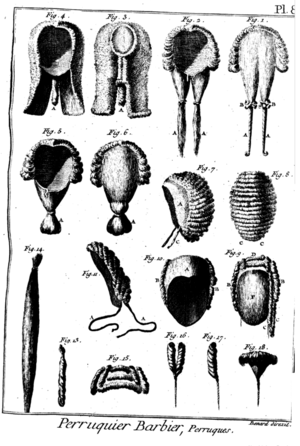
Figure 1
Une perruque, parfois appelée « postiche », « faux toupet », « moumoute », est une coiffure de faux cheveux – d’origine humaine, chevaline ou synthétique – portée sur la tête pour des raisons liées à la mode, pour des considérations esthétiques ou professionnelles, ou pour se conformer à une prescription culturelle ou religieuse.